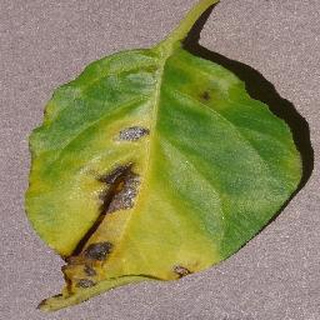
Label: bell_pepper_bacterial_spot